List of mammals of South America

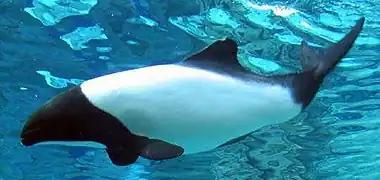
Commerson's dolphin

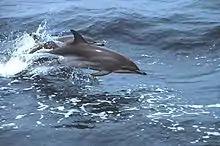
Clymene dolphins

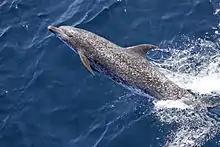
Atlantic spotted dolphin

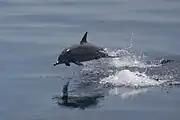
Spinner dolphin

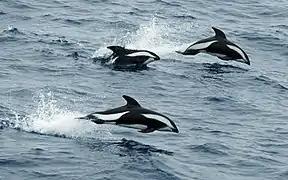
Hourglass dolphins

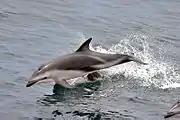
Dusky dolphin

The weight of even-toed ungulates is borne about equally by the third and fourth toes, rather than mostly or entirely by the third as in perissodactyls. There are about 220 noncetacean artiodactyl species, including many that are of great economic importance to humans. South America's belies their relatively recent arrival. The presence of camelids in South America but not North America today is ironic, given that they have a 45-million-year-long history in the latter continent (where they originated), and only a 3-million-year history in the former.